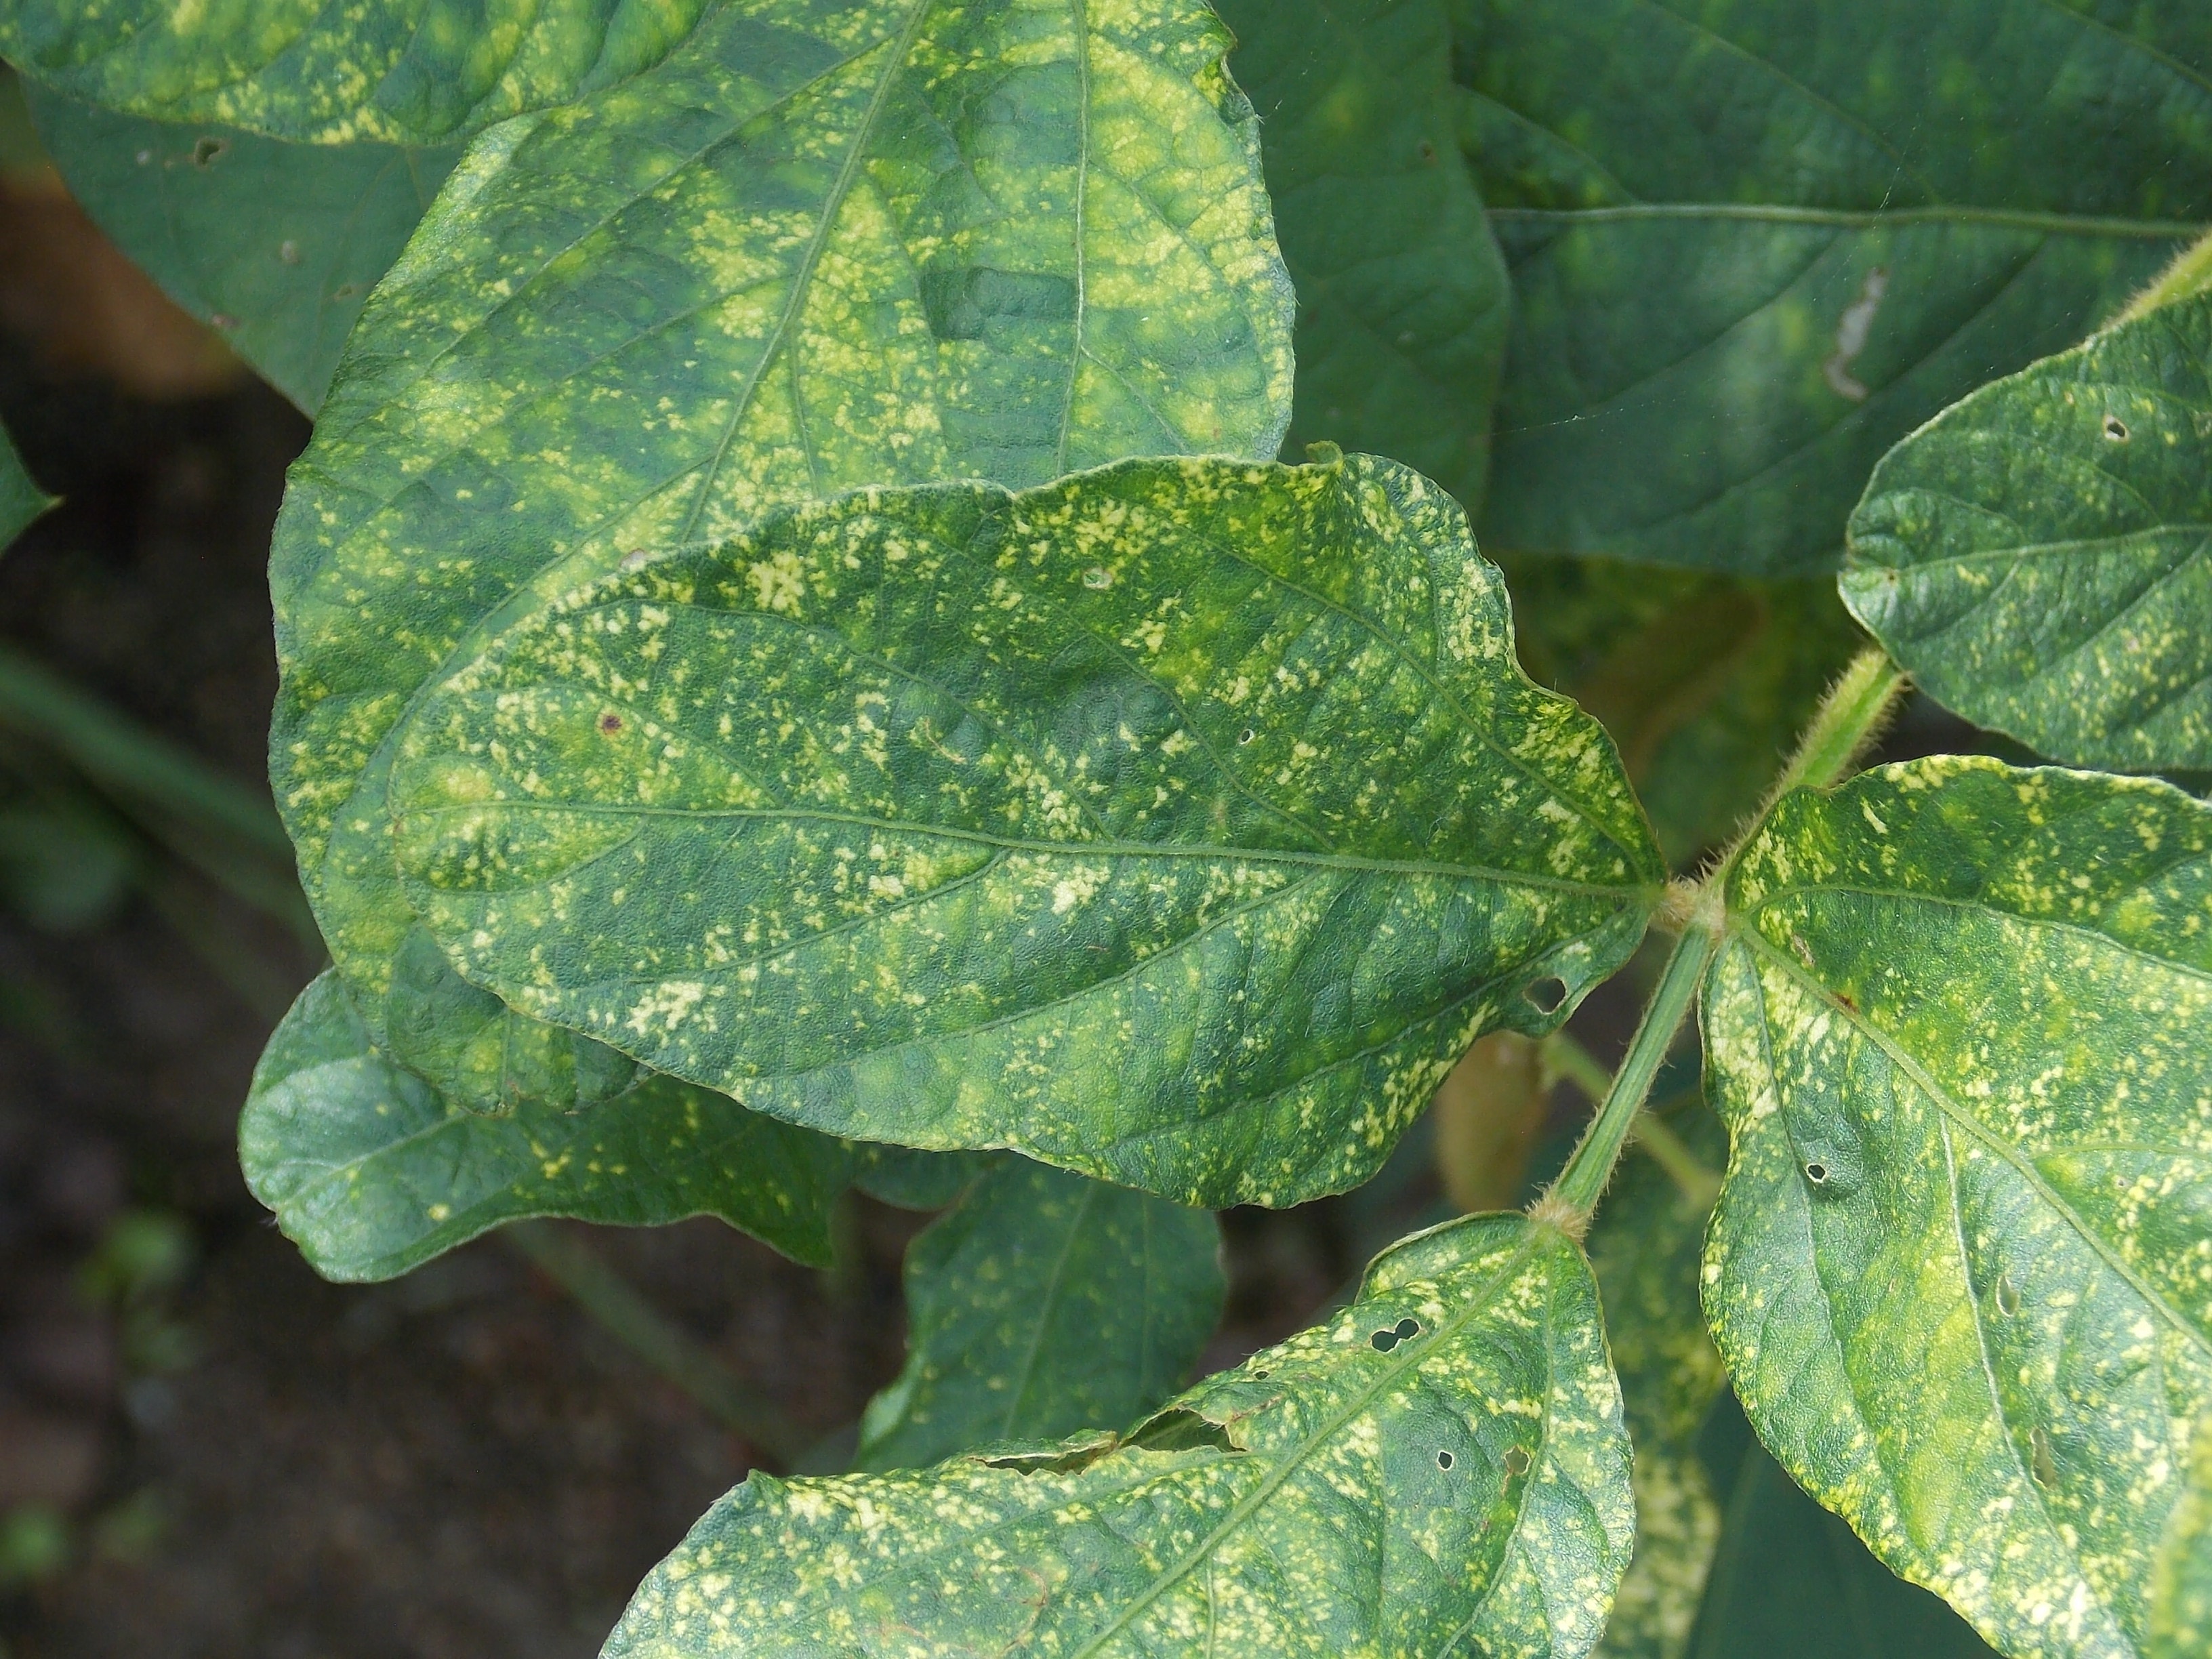
Label: Disease